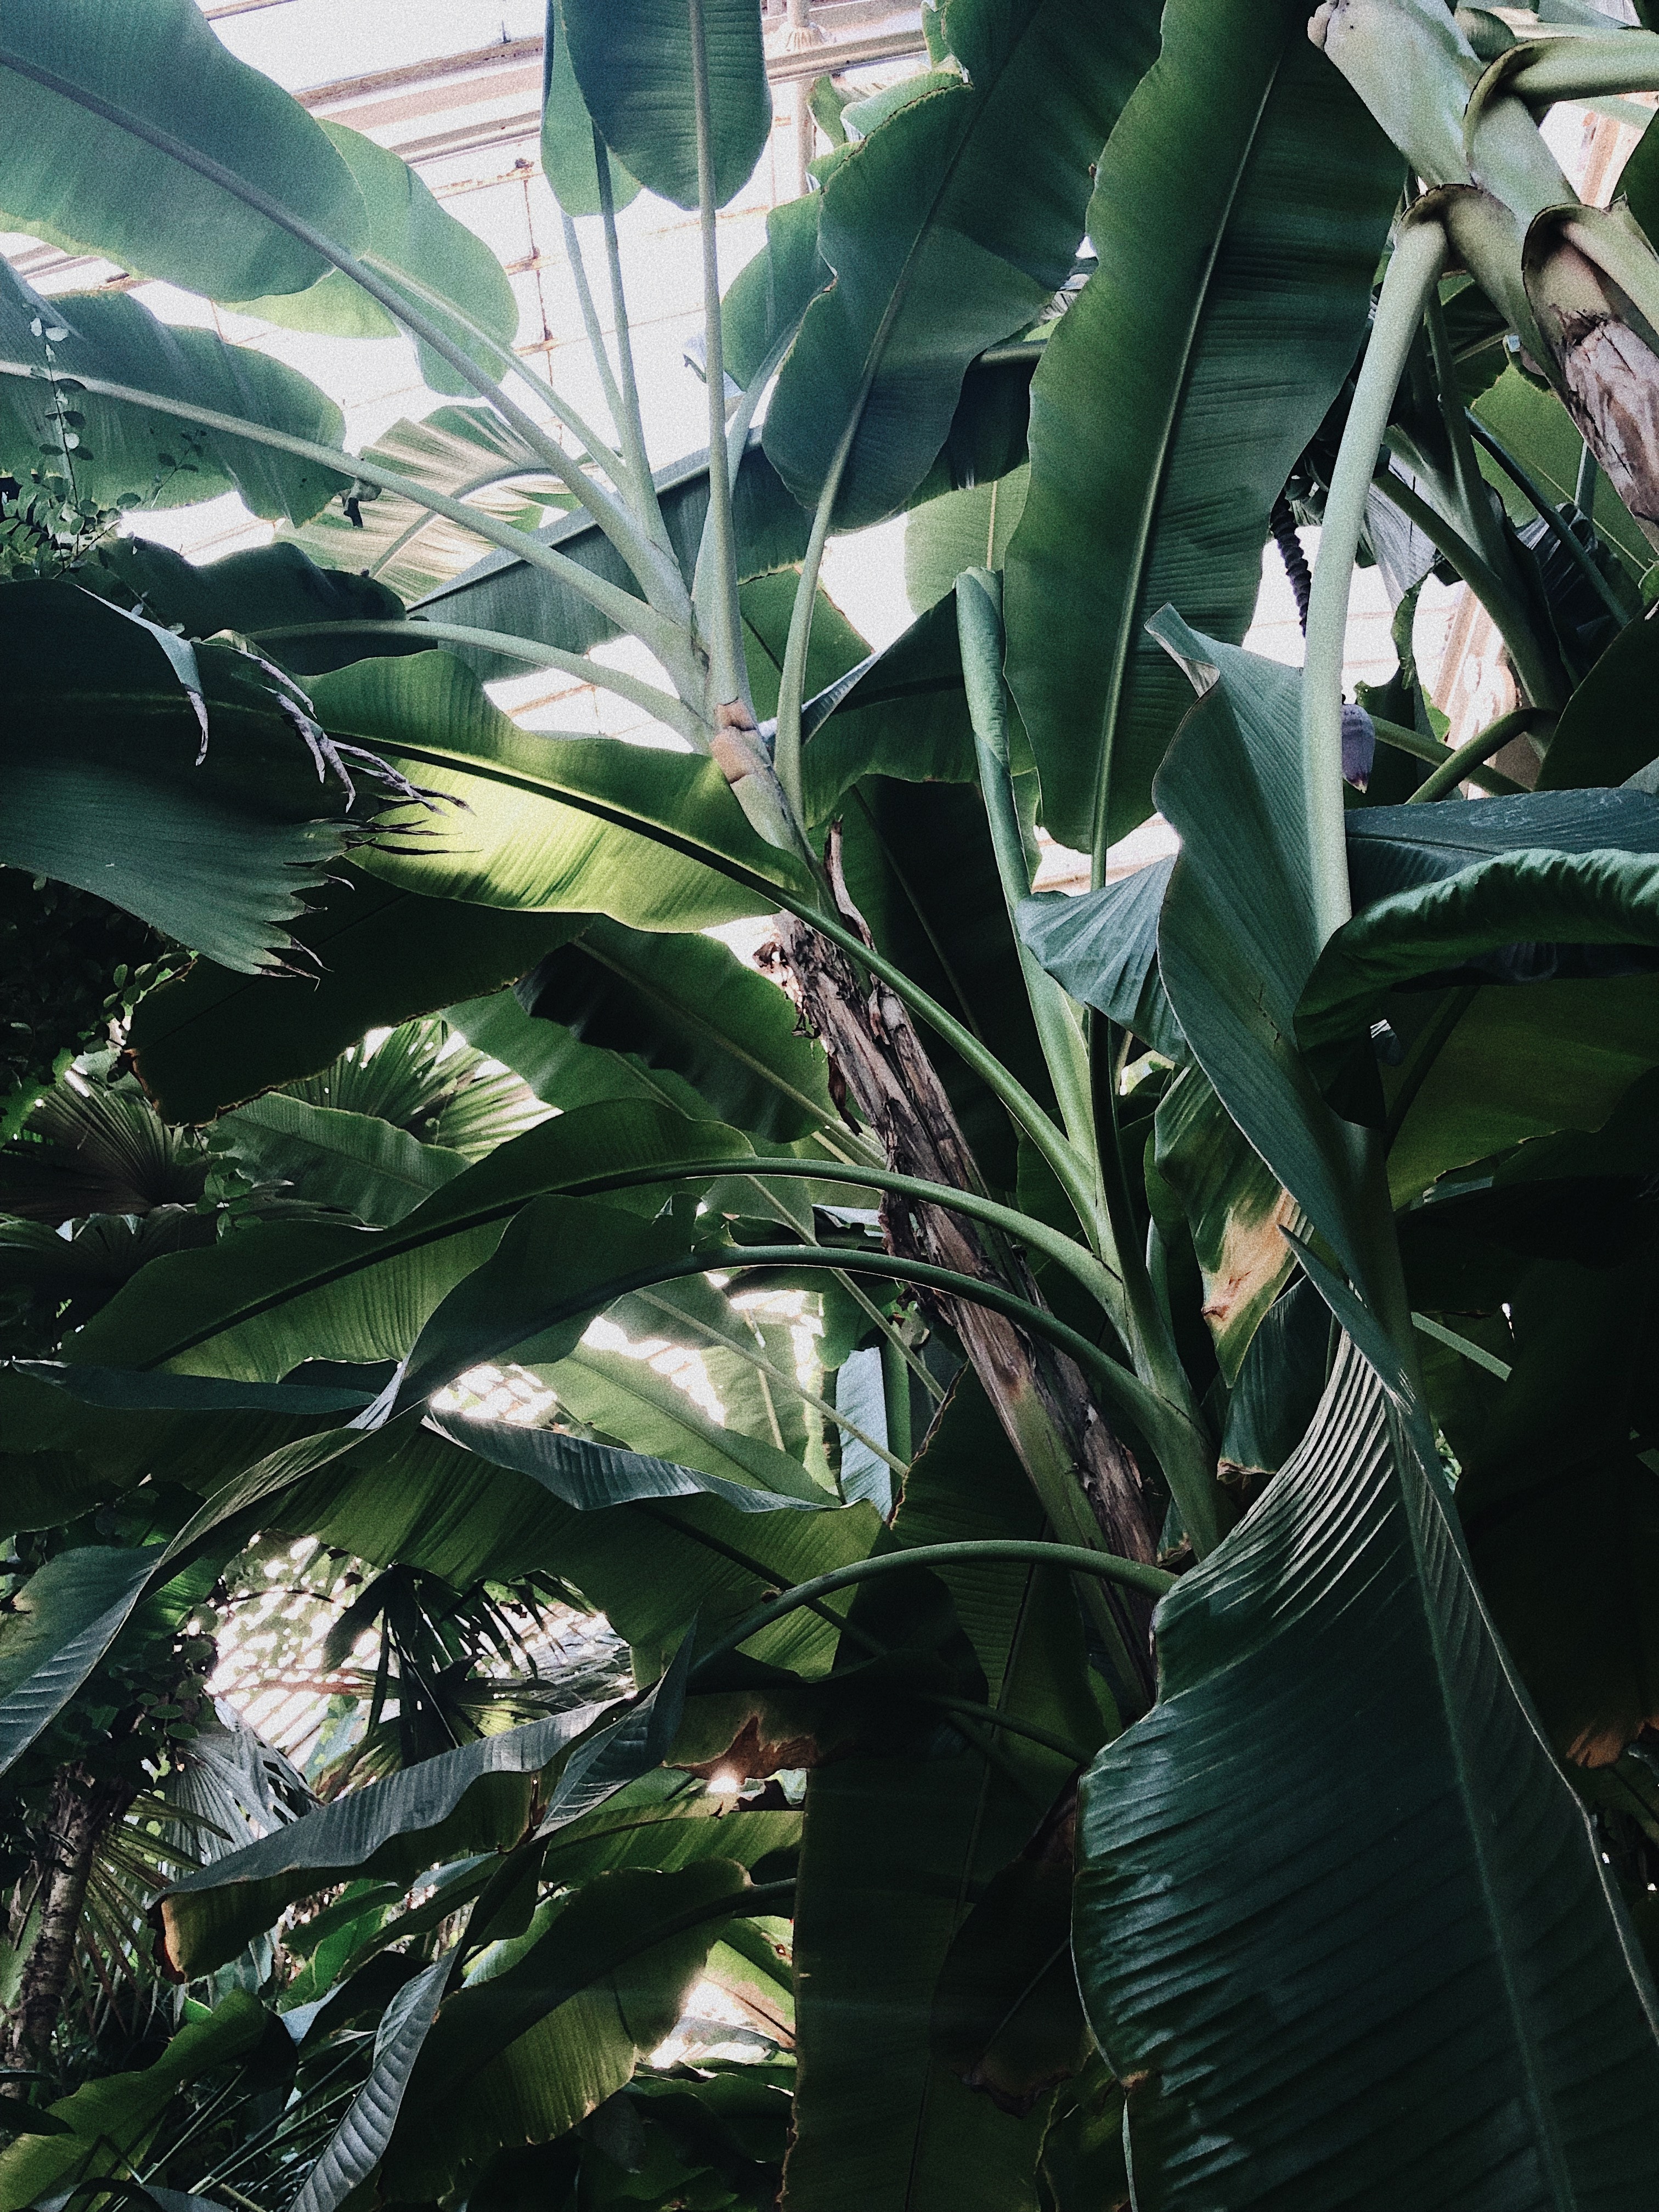
banana family, banana leaf, leaf, plant, ensete, flower, botany, terrestrial plant, banana, zingiberales, flowering plant, plant stem, heliconia